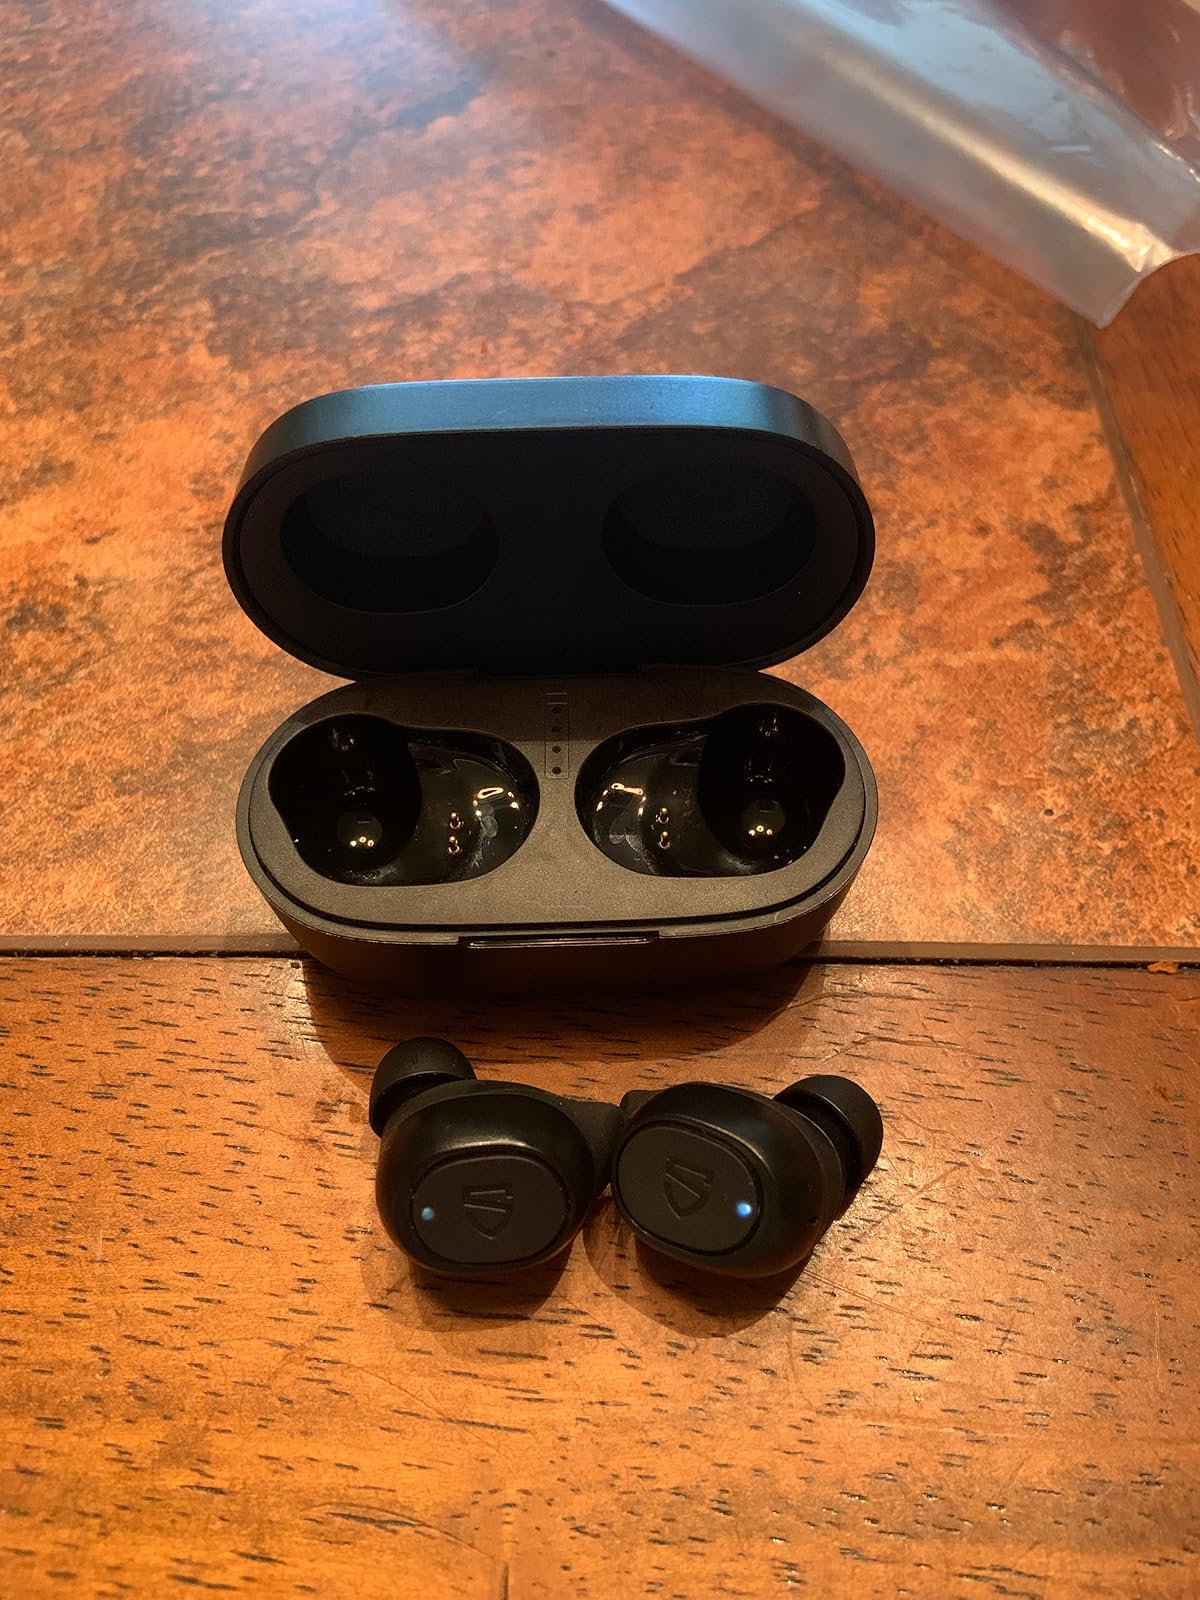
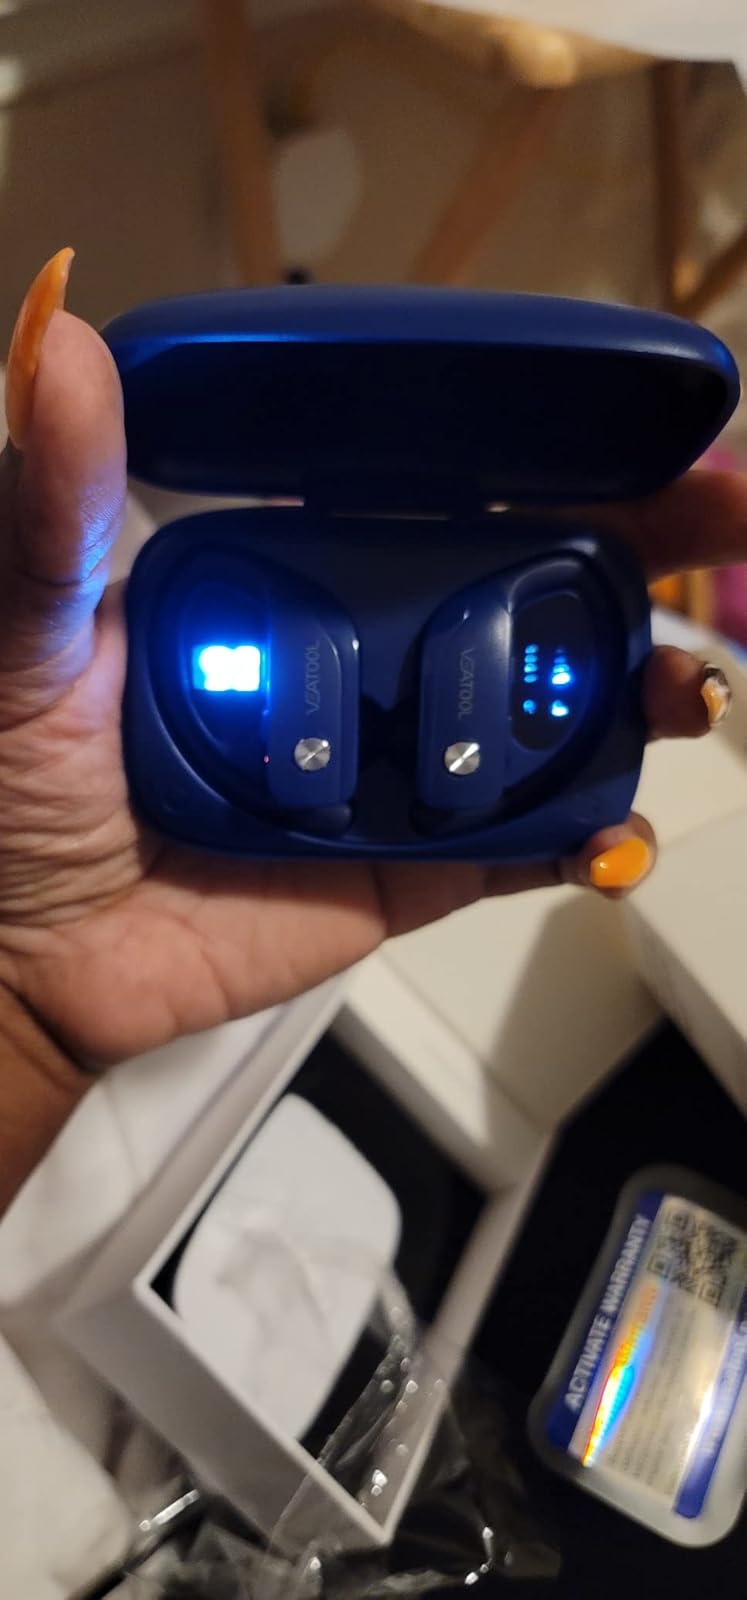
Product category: earbuds
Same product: no